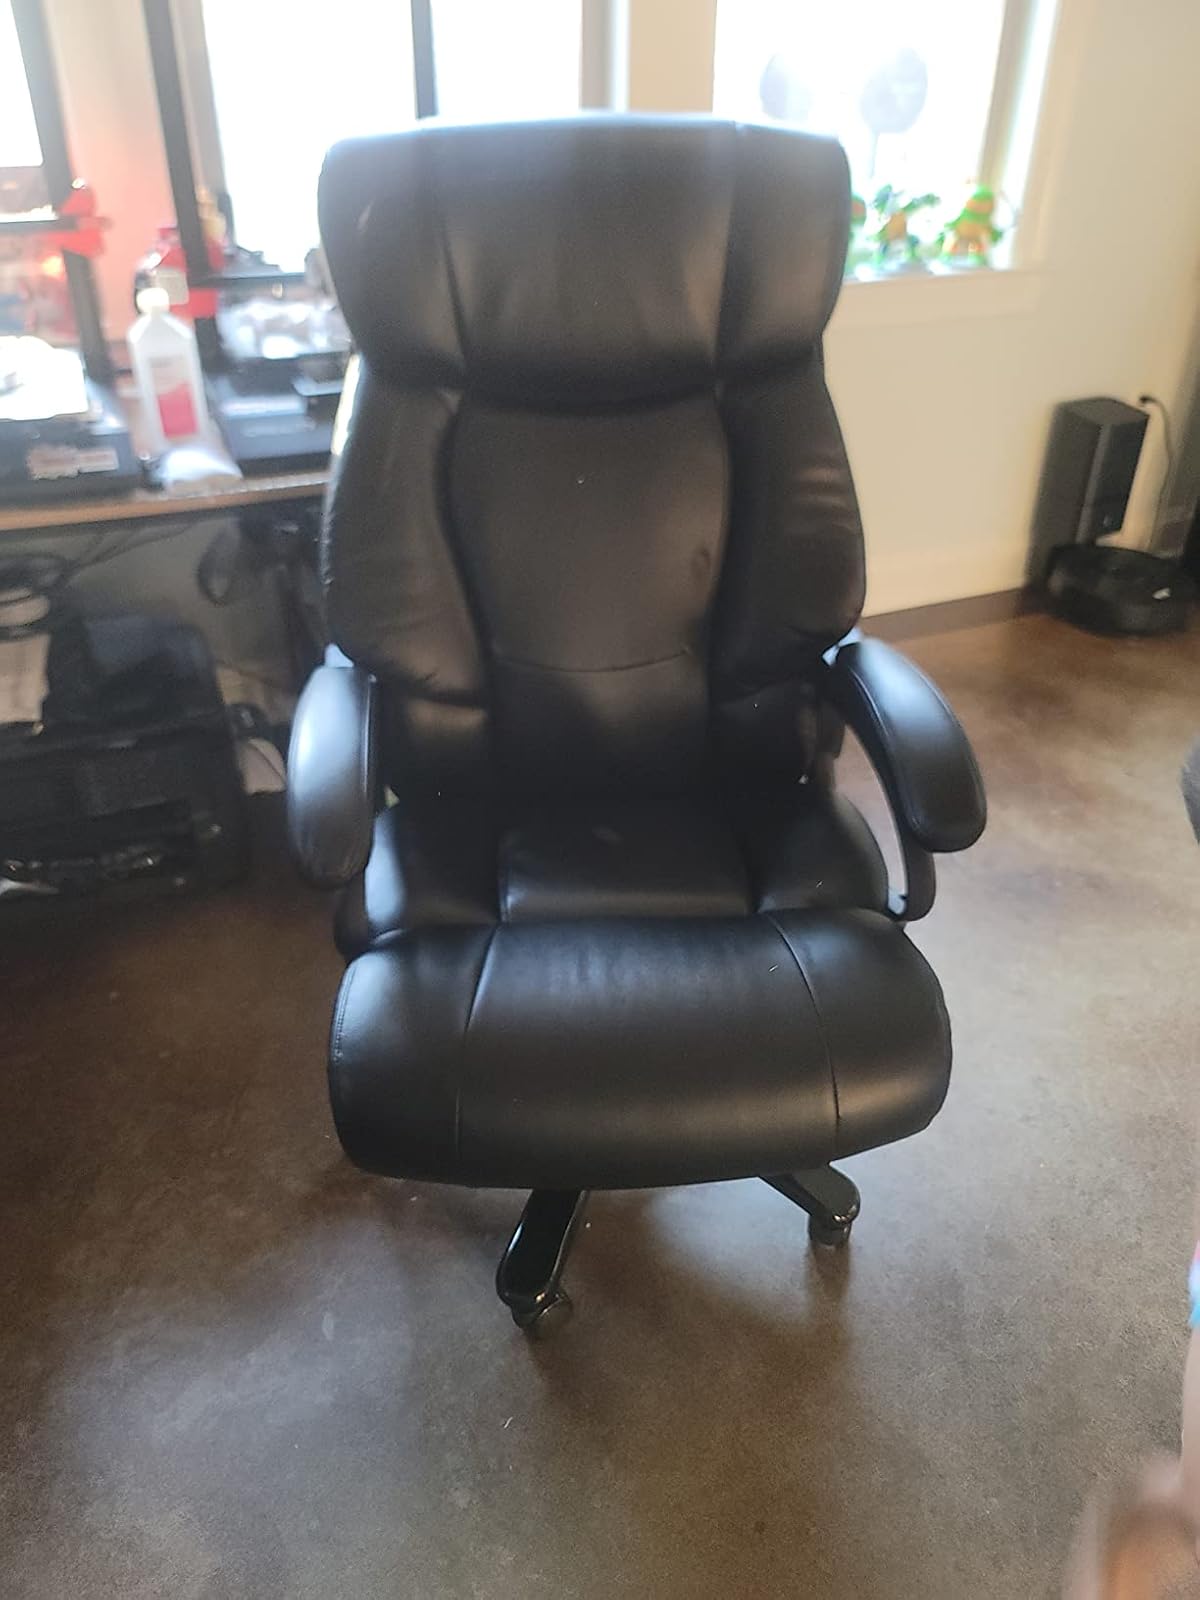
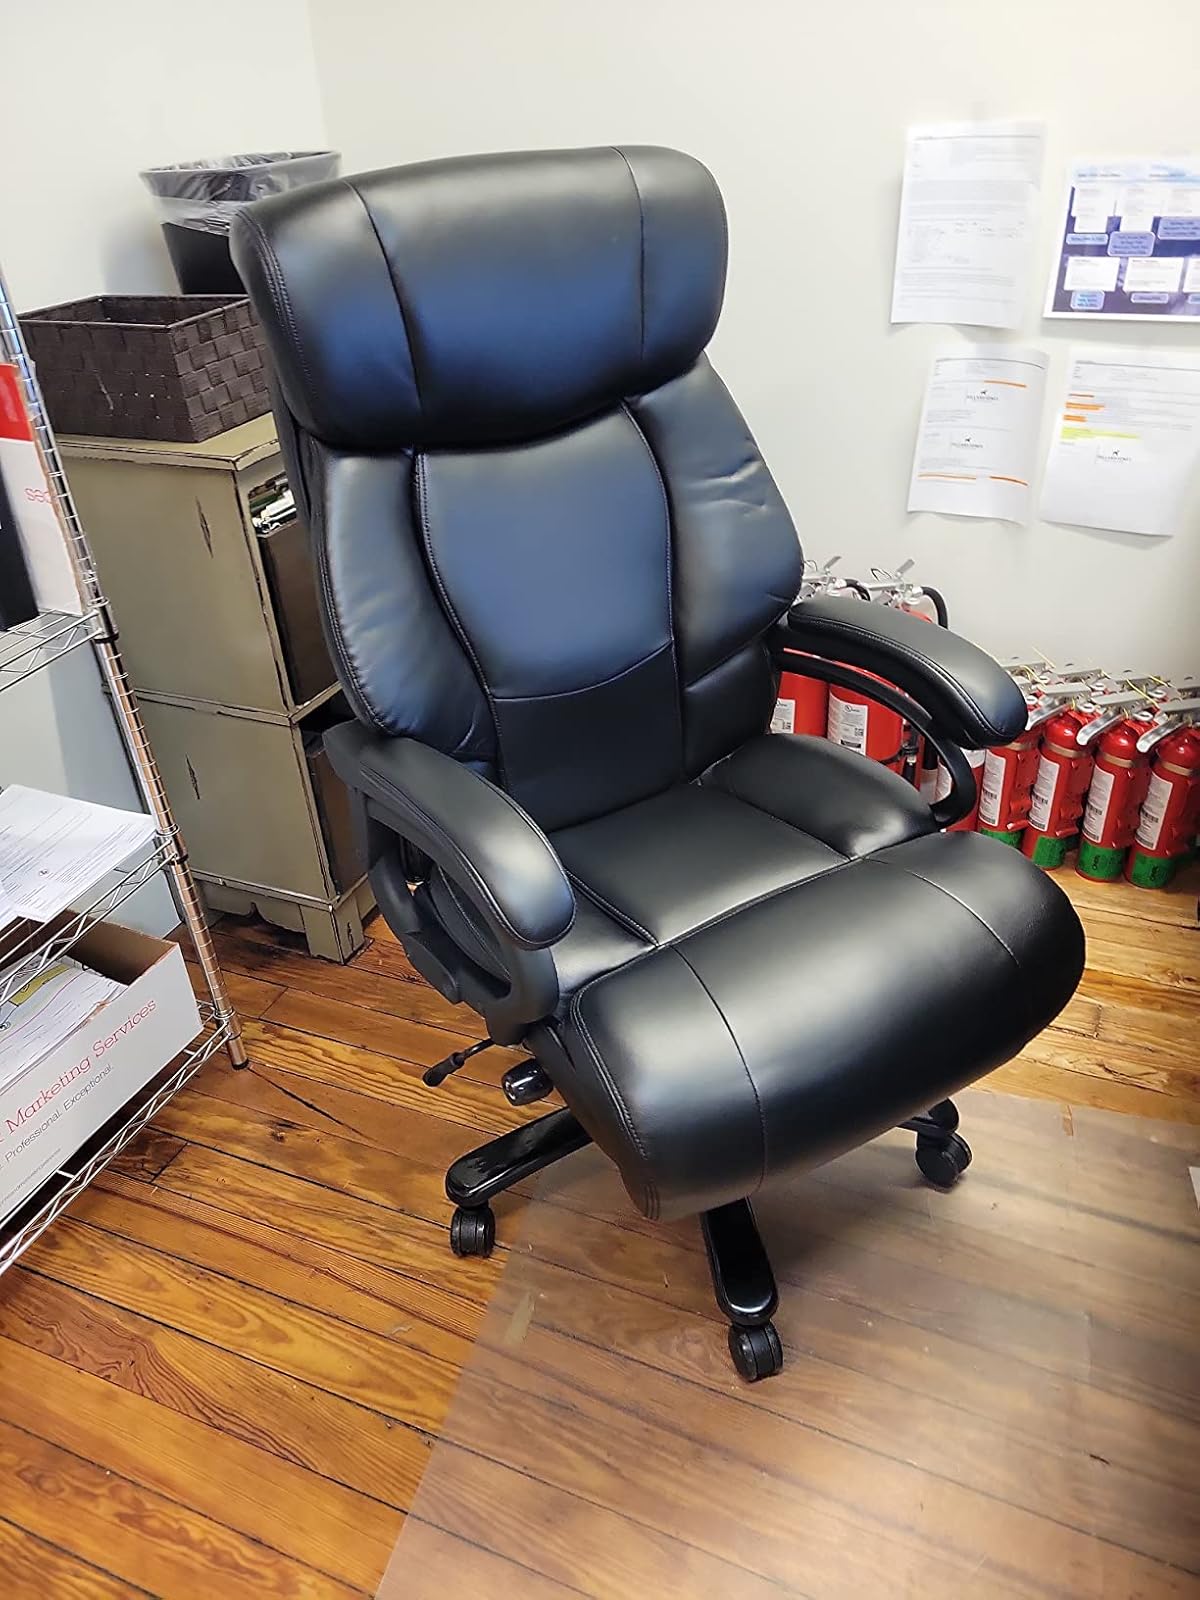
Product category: items_chair
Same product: yes